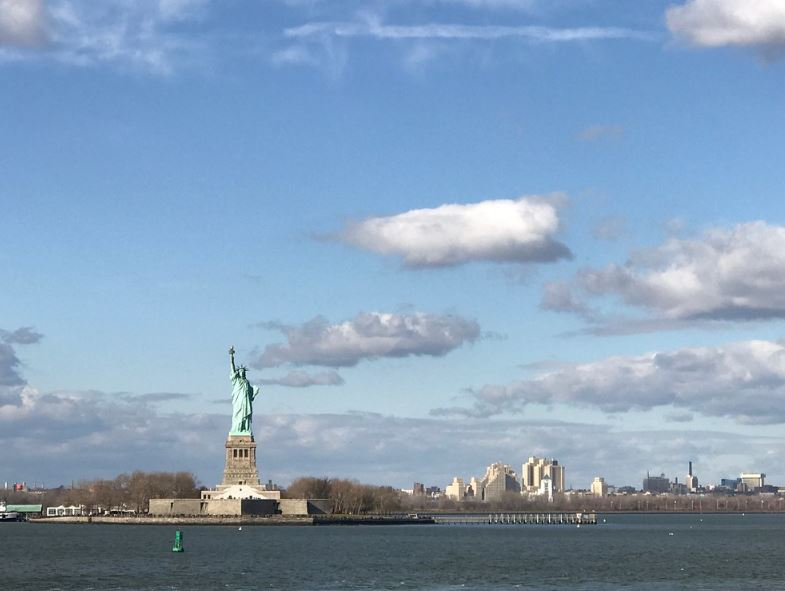
Fire: no
Smoke: no